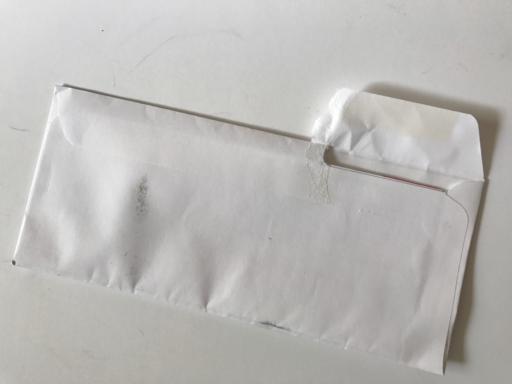
Waste category: paper